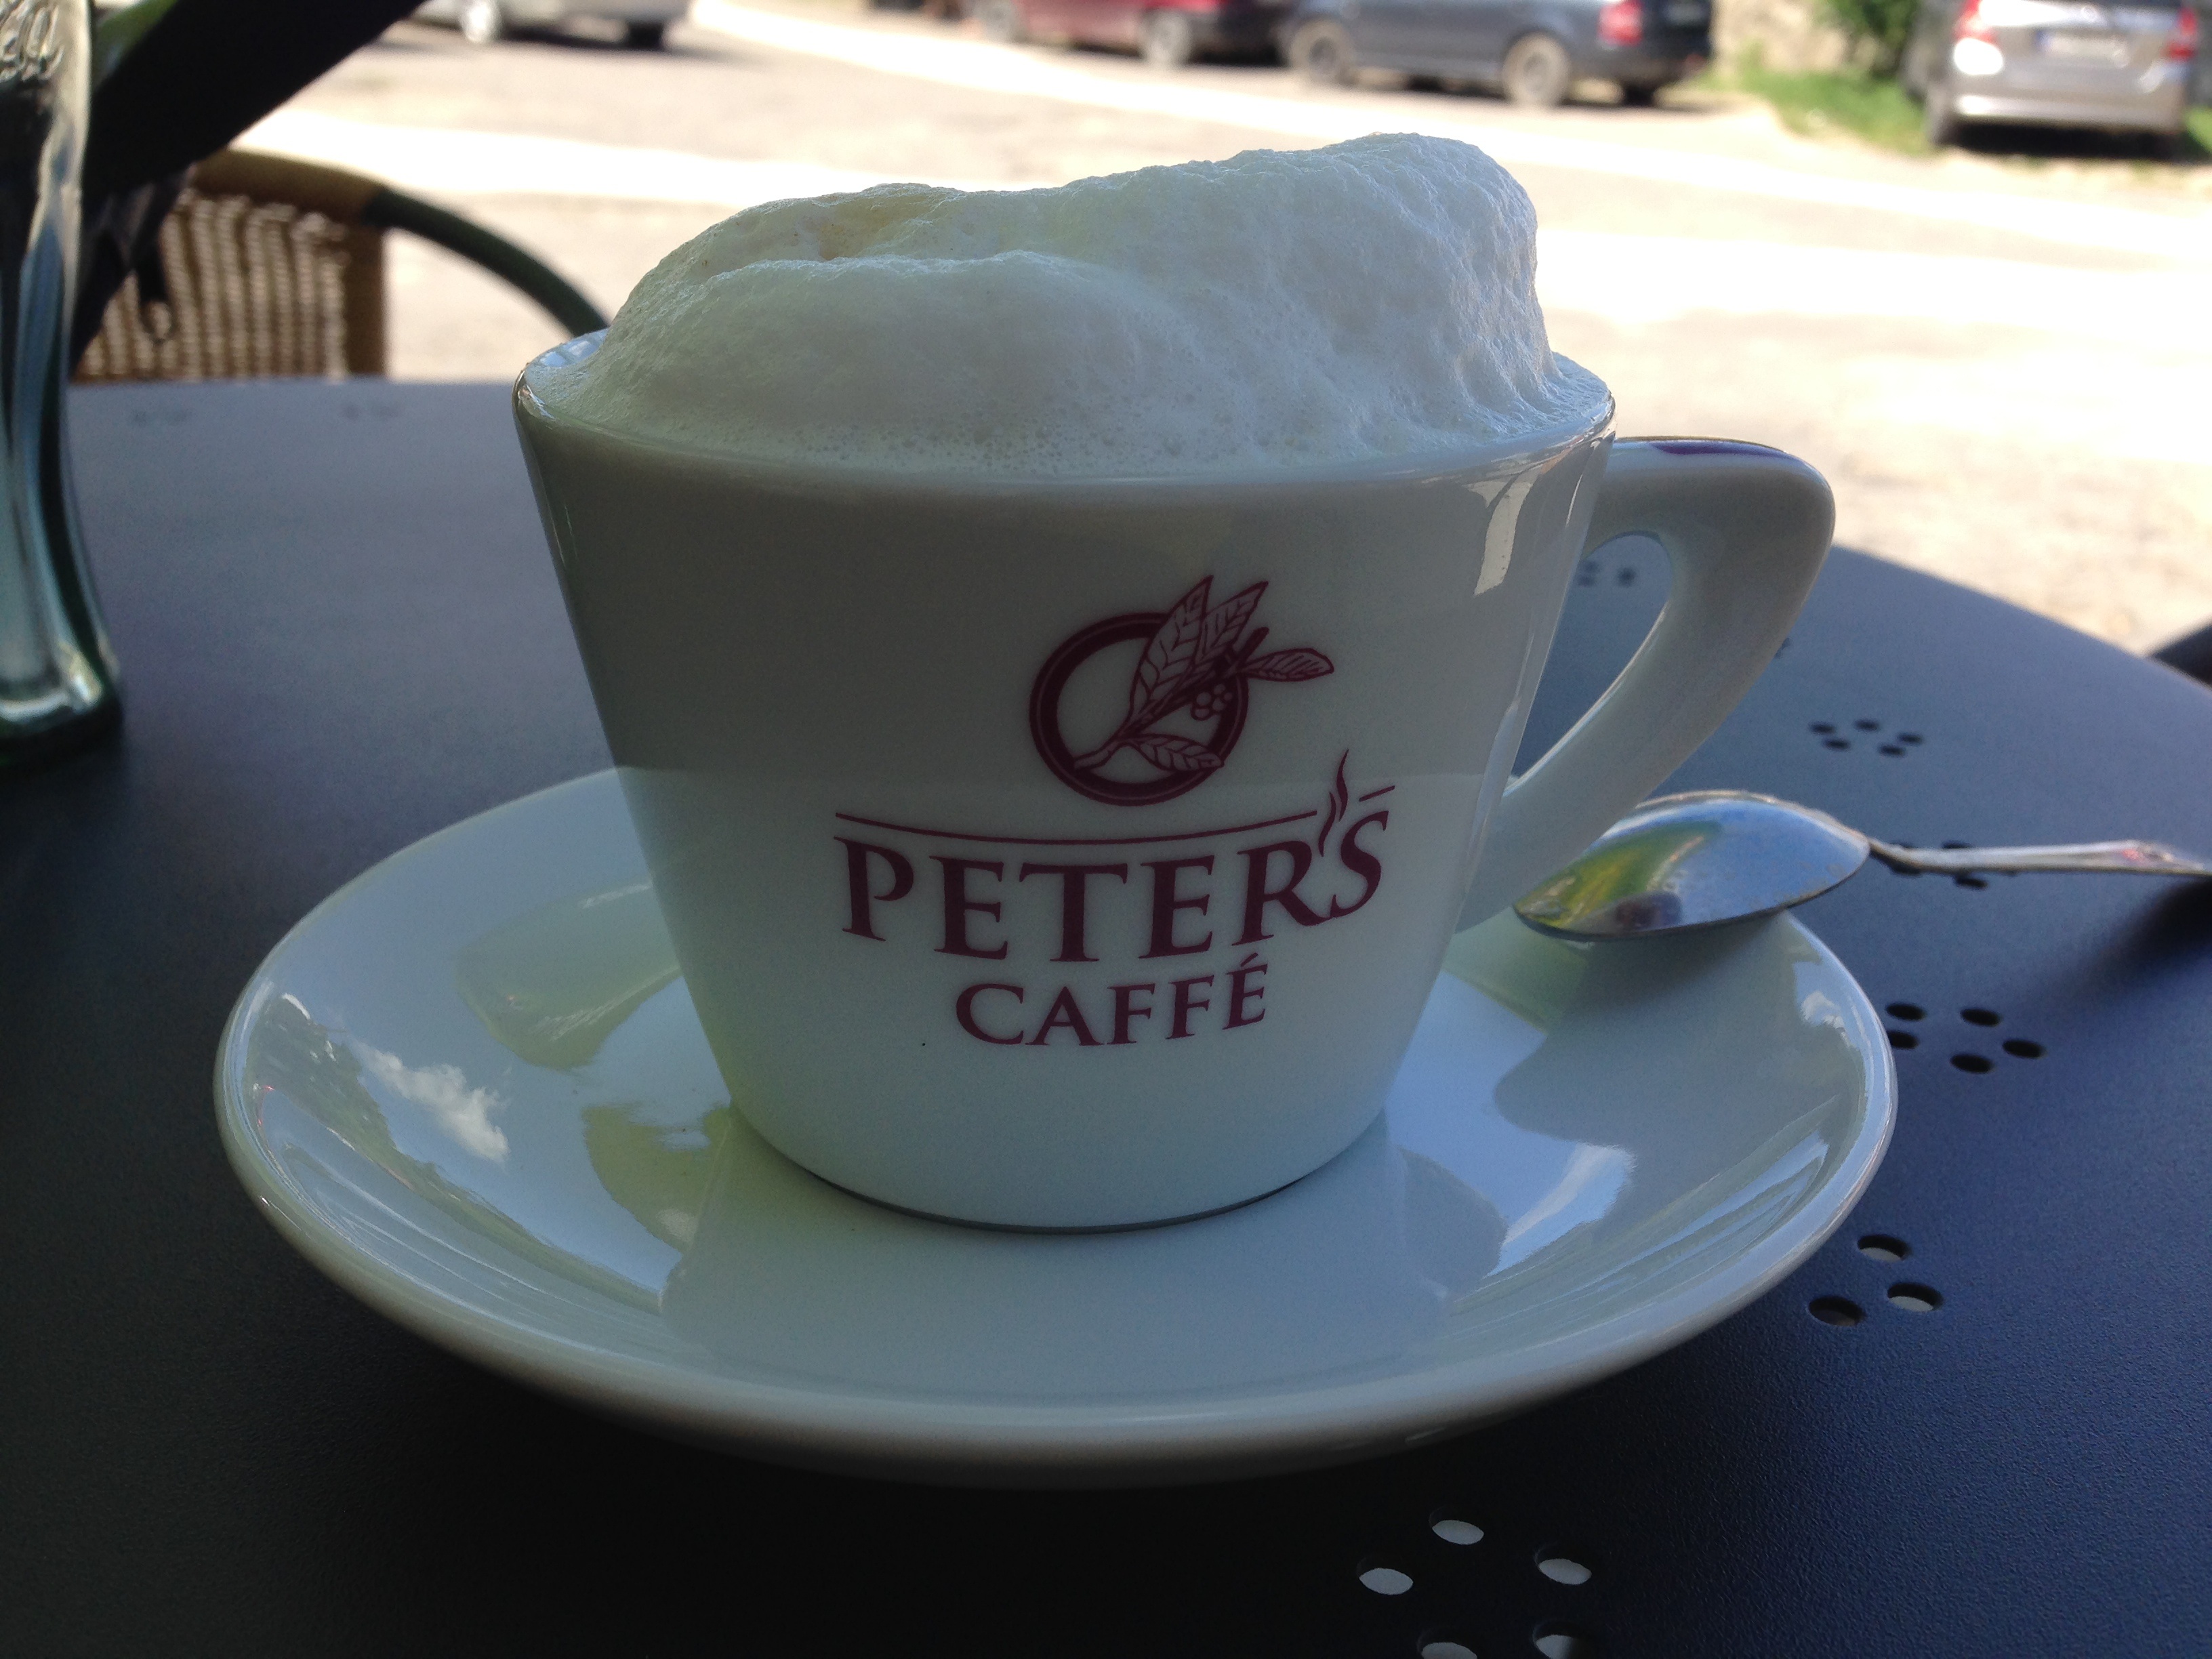
coffee, cup, cappuccino, saucer, drink, rest, espresso, coffee cup, talk, porcelain